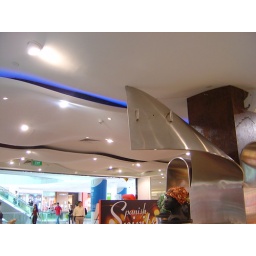
Flowing lines are used in public seating facilities, store directory boards and finishes such as the roof and columns